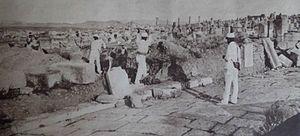
«
Timgad ou Thamugadi, surnommée la « Pompéi de l'Afrique du Nord » est une cité antique située sur le territoire de la commune éponyme de Timgad, dans la wilaya de Batna dans la région des Aurès, au Nord-Est de l'Algérie.